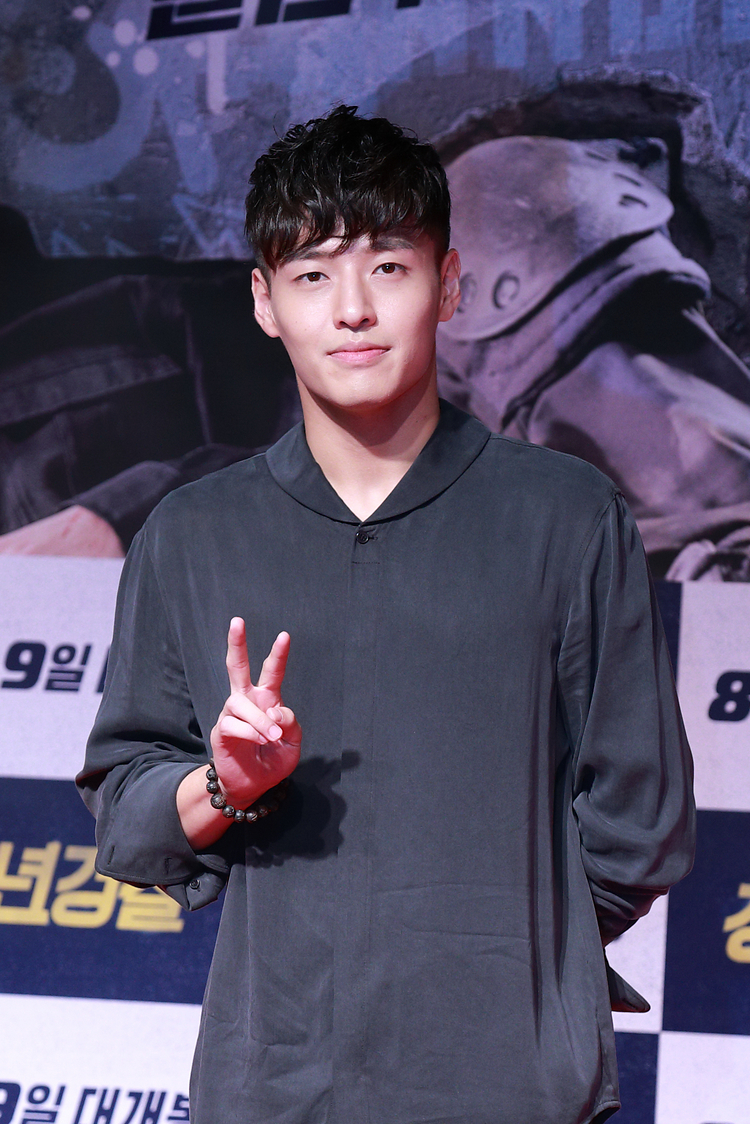
คัง ฮา-นึล

| name = คัง ฮา-นึล
| image = 170807 강하늘 (cropped).jpg
| caption = คัง ฮา-นึลในงานรอบปฐมทัศน์ภาพยนตร์ "Midnight Runners" วันที่ 7 สิงหาคม 2017
| birth_name = คิม ฮา-นึล
| birth_place = ปูซาน เกาหลีใต้
| education = มหาวิทยาลัยจุงอัง - สาขาการละคร (Theatre)
| occupation = นักแสดง
| years_active = 2006–ปัจจุบัน
| agent = TH Company
| module = Infobox Korean name|child=yes|color=lavender|
| rr = Gang Ha-neul
| mr = Kang Hanŭl
| rrborn = Gim Ha-neul
| mrborn = Kim Hanŭl
คัง ฮา-นึล (; เกิด 21 กุมภาพันธ์ ค.ศ. 1990) มีชื่อจริงว่า คิม ฮา-นึล () เป็นนักแสดงชายชาวเกาหลีใต้ เขามีชื่อเสียงจากบทบาทในละครโทรทัศน์เรื่อง "วุ่นรักทายาทพันล้าน" (2013), "มีแซง: อินคอมพลีทไลฟ์ (2014)", "ข้ามมิติ ลิขิตสวรรค์" (2016), "เมื่อดอกเคมีเลียบาน" (2019) และ "Insider (ละครโทรทัศน์เกาหลีใต้)|อินไซเดอร์" (2022) ; และภาพยนตร์เรื่อง "เมอร์นิงเกรฟ" (2014), "Twenty (film)|เทว็นตี้" (2015), "ทงจู: เดอะพอเทรตออฟอะโพเอต" (2016), "ภาพยนตร์ทดลองใหม่ (ภาพยนตร์)|นิวไทรอัล" (2017), "มิดไนท์รันเนอร์" (2017), "Forgotten (ภาพยนตร์ 2017)|ฟอร์เกตเทน" (2017) และ "เดอะไพเรตส์: เดอะลาสต์รอยัลเทรเชอร์" (2022)
ในปี ค.ศ. 2020 คังได้รับรางวัลแบ็กซังอาร์ตอวอร์ดสาขานักแสดงชายยอดเยี่ยม – โทรทัศน์ และอันดับที่ 23 ในจัดอันดับผู้ทรงอิทธิพลในเกาหลีของฟอร์บประจำปี
== อาชีพ ==
ไฟล์:Kang Ha-neul at "Moon Lovers - Scarlet Heart Ryeo" press conference, 24 August 2016 02.jpg|left|thumb|upright|คังฮานึล ในงานแถลงข่าวละครเรื่อง ข้ามมิติลิขิตสวรรค์ เดือนสิงหาคม 2559
คัง ฮา-นึล เริ่มต้นอาชีพนักแสดงในสาย ละครเวที มีผลงานเช่น":en:Spring Awakening|Spring Awakening" (2552), ":en:Thrill Me|Thrill Me" (2553), "Prince Puzzle" (2554), "Black Mary Poppins" (2555), and ":en:Assassins (musical)|Assassins" (2555). ก่อนจะมีผลงานทางการแสดงละครโทรทัศน์ โดยผลงานที่ทำให้เขาเป็นที่รู้จักมากขึ้นได้แก่เรื่อง "หยุดหัวใจ นายไฮโซ" (2556) และ ":en:Misaeng (TV series)|หนุ่มออฟฟิศ พิชิตฝัน" (2557).
ปี 2558 เป็นปีที่ คัง ฮา-นึล ร่วมแสดงในภาพยนตร์ถึงสามเรื่อง ได้แก่ :en:musical film|ภาพยนตร์เพลง เรื่อง ":en:C'est si bon (film)|เซซิบอง อดีตรักนักล่าฝัน", :en:Historical period drama|ภาพยนตร์อิงประวัติศาสตร์ เรื่อง ":en:Empire of Lust|คาฮี ปรารถนาโค่นบัลลังก์" และภาพยนตร์ตลกแนวคัมมิงออฟเอจ (:en:Coming-of-age story|coming-of-age) เรื่อง ":en:Twenty (film)|Twenty"
ปี 2559 เขามีผลงานภาพยนตร์ออกสู่สายตาผู้ชมสองเรื่อง คือ ภาพยนตร์:en:black and white|ขาวดำแนว:en:Biographical film|อัตชีวประวัติ :en:Historical period drama|อิงประวัติศาสตร์ เรื่อง ":en:Dongju: The Portrait of a Poet|Dongju: The Portrait of a Poet" โดยเขาได้รับบาทหน้าที่ในการถ่ายทอดเรื่องราวชีวิตในช่วงราวๆสิบปีสุดท้ายของกวี:en:Yun Dong-ju|ยุนดงจู กวีมากพรสรรค์ผู้ทุกข์ตรมขมขื่น อับอายและได้ถ่ายทอดความรู้สึกเหล่านั้นผ่านบทกวีในช่วงเวลาที่:th:เกาหลีภายใต้การปกครองของญี่ปุ่น|เกาหลีอยู่ภายใต้การปกครองของญี่ปุ่น และ ภาพยนตร์รักตลก เรื่อง ":en:Like for Likes|Like for Likes" ซึ่งเขารับบทเป็นนักแต่งเพลงหนุ่มผู้มีปัญหาความบกพร่องทางการได้ยิน ในปีเดียวกันนี้ เขาได้ร่วมแสดงใน :en:sageuk|ละครอิงประวัติศาสตร์ เรื่อง "ข้ามมิติ ลิขิตสวรรค์" โดยรับบทเป็น องค์ชาย 8 :ko:고려 대종|วังอุค
ในปี 2560 เขามีผลงานภาพยนตร์สามเรื่อง ได้แก่ เรื่อง :en:New Trial (film)|"New Trial" โดยเขารับบทเป็นเด็กหนุ่มที่ต้องใช้ชีวิตอยู่ในเรือนจำนานถึงสิบปีกับความผิดที่ตัวเขานั้นไม่ได้เป็นผู้กระทำ จากนั้นเขามีผลงานที่แสดงร่วมกับ พัก ซอ-จุน ในภาพยนตร์เรื่อง :en:Action film|แอคชั่น :en:Comedy film|ตลก ":en:Midnight Runners|Midnight Runners" ในบทบาทนักเรียนตำรวจผู้ซึ่งฉลาดเรียนเก่งตามตำรา และรวมถึงภาพยนตร์แนว:en:Mystery film|ลึกลับ:en:Thriller film|ระทึกขวัญ เรื่อง ":en:Forgotten (2017 film)|Forgotten" โดยเขาได้รับบทบาทของน้องชาย ผู้ไล่ล่าหาความจริงที่อยู่เบื้องหลังเหตุการณ์แปลกประหลาดที่เกิดขึ้นกับพี่ชายของเขาหลังจากถูกลักพาตัว
==ชีวิตส่วนตัว==
คัง ฮา-นึล เข้ารับ :en:Conscription in South Korea|การเกณฑ์ทหาร ในวันที่ 11 กันยายน 2560 โดยเขาจะประจำการในหน่วยงานตำรวจเป็นระยะเวลา 21 เดือน และมีกำหนดการปลดประจำการณ์ ในวันที่ 10 มิถุนายน 2562
== ผลงานการแสดง ==
===ภาพยนตร์===
===ละครโทรทัศน์===
| class="wikitable"
|-
! width=8|ปี
! ผลงาน
! บทบาท
! เครือข่าย
|-
| align=center | 2550
| "My Mom! Super Mom!"
| ชเว ฮุน
| KBS2
|-
| align=center | 2550-2555
| "Hometown Over the Hill"
| คิม จง-ฮวี
| KBS1
|-
| align=center | 2554
| "Midnight Hospital"
| ยาง ชาง-ซู อ๊ก
| Munhwa Broadcasting Corporation|MBC
|-
| align=center | 2555
| ":en:To the Beautiful You|สลับขั้วมาปิ๊งรัก"
| มิน ฮยอน-แจ
| :en:Seoul Broadcasting System|SBS
|-
| rowspan="4" align=center | 2556
| ":en:Monstar (TV series)|วงเฮ้ว กะล่อนรัก"
| จอง ซอน-อู
| :en:Mnet (TV channel)|Mnet
|-
| ":en:Two Weeks (TV series)|14 วัน ขอให้ฉันปกป้องหัวใจเธอ"
| คิม ซัง-จุน (:en:cameo appearance|cameo)
| rowspan=2|Munhwa Broadcasting Corporation|MBC
|-
| "Drama Festival" "Unrest"
| จุน-คยอง
|-
| "หยุดหัวใจ นายไฮโซ"
| อี ฮโย-ชิน
| rowspan=2|:en:Seoul Broadcasting System|SBS
|-
| rowspan="2" align=center | 2557
| "ขอมองรักด้วยหัวใจ"
| พัค ดง-จู (วัยรุ่น)
|-
| ":en:Misaeng (TV series)|หนุ่มออฟฟิศ พิชิตฝัน"
| จาง เบค-กี
| :en:TVN (South Korea)|tvN
|-
| rowspan="1" align=center | 2558
| ":en:Missing Noir M|Missing Noir M"
| อี จอง-ซู (:en:cameo appearance|cameo, ตอนที่ 1-2)
| :en:Orion Cinema Network|OCN
|-
| rowspan="2" align=center | 2559
| "ข้ามมิติ ลิขิตสวรรค์"
| :ko:고려 대종|วังอุค
| :en:Seoul Broadcasting System|SBS
|-
| ":en:Entourage (2016 TV series)|Entourage"
| rowspan=1|ตัวเอง (:en:cameo appearance|cameo)
| rowspan=1|:en:TVN (South Korea)|tvN
|-
|2562
|:en:When_the_Camellia_Blooms|When the Camellia Blooms
|ฮวัง ยง-ชิก
|KBS
|-
|2565
|Insider
|คิมโยฮัน
|JTBC
|
=== วาไรตี้โชว์ ===
| class="wikitable"
|-
!width=10| ปี
!รายการ
!เครือข่าย
!หมายเหตุ
|-
| align=center | 2557
| rowspan="2"| "รันนิงแมน"
| :en:Seoul Broadcasting System|SBS
| ร่วมกับทีมนักแสดงจาก "ขอมองรักด้วยหัวใจ" (ตอนที่ 190)
|-
| align=center | 2558
| :en:Seoul Broadcasting System|SBS
| ร่วมกับ คิม อู-บิน และ อี จุน-โฮ (ตอนที่ 240)
|-
| rowspan="3"|2559
| ":en:Youth Over Flowers|Youth Over Flowers"
| :en:TVN (South Korea)|tvN
| สมาชิกรายการ
|-
| ":en:Radio Star (TV series)|Radio Star"
| :en:Munhwa Broadcasting Corporation|MBC
| แขกรับเชิญ (ตอนที่ 466)
|-
| "รันนิงแมน"
| :en:Seoul Broadcasting System|SBS
| ร่วมกับ :en:Hong Jong-hyun|ฮง จง-ฮย็อน และ อี จุน-กี (ตอนที่ 314)
|-
| rowspan="4"|2560
| ":en:Life Bar|Life Bar"
| :en:TVN (South Korea)|tvN
| แขกรับเชิญ (ตอนที่ 11)
|-
| ":en:Happy Together (2001 TV series)|Happy Together"
| :en:KBS2|KBS2
| แขกรับเชิญ (ตอนที่ 487)
|-
| ":en:Radio Star (TV series)|Radio Star"
| :en:Munhwa Broadcasting Corporation|MBC
| แขกรับเชิญ (ตอนที่ 538)
|-
| "รันนิงแมน"
| :en:Seoul Broadcasting System|SBS
| ร่วมกับ พัก ซอ-จุน (ตอนที่ 362)
|-
| rowspan="2" |2563
|":en:Funding_Together|Funding Together"
|:en:Munhwa_Broadcasting_Corporation|MBC
|แขกรับเชิญ (ตอนที่ 4 และ 7)
|-
|":en:Traveler_(South_Korean_TV_series)|Traveler (Season 2)"
|:en:JTBC|JTBC
|สมาชิกรายการ ร่วมกับ :en:Ahn_Jae-hong_(actor)|อัน แจ-ฮง และ อง ซ็อง-อู|อง ซอง-อู
|-
|
=== มิวสิกวิดีโอ ===
=== ละครเวที ===
==ผลงานเพลง==
==รางวัลและการเข้าชิง==
| class="wikitable"
|-
! ปี
! งานประกาศรางวัล
! ประเภทรางวัล
! ผลงานที่ถูกเสนอชื่อเข้าชิงรางวัล
! ผล
! อ้างอิง
|-
| rowspan="2" |2557
| 16th :en:Seoul International Youth Film Festival|Seoul International Youth Film Festival
| Best Young Actor
|"หยุดหัวใจ นายไฮโซ", "ขอมองรักด้วยหัวใจ"
|
|
|-
|:en:2014 SBS Drama Awards|22nd :en:SBS Drama Awards|SBS Drama Awards
| New Star Award
|"ขอมองรักด้วยหัวใจ"
|
|
|-
| rowspan="8" |2558
| 9th Cable TV Broadcasting Awards
| Star Award - Actor
| rowspan="2" |":en:Misaeng (TV series)|หนุ่มออฟฟิศ พิชิตฝัน"
|
|
|-
|:en:4th APAN Star Awards|4th :en:APAN Star Awards|APAN Star Awards
| Best New Actor
|
|
|-
|:en:51st Paeksang Arts Awards|51st :en:Baeksang Arts Awards|Baeksang Arts Awards
| Best New Actor (Film)
| rowspan="7" |":en:Twenty (film)|Twenty"
|
|
|-
| 35th Golden Cinematography Awards
| Newcomer Award
|
|
|-
| Korean Film Actors' Guild Awards
| Best New Actor
|
|
|-
| 15th Korea World Youth Film Festival
| Favorite New Actor
|
|
|-
|:en:52nd Grand Bell Awards|52nd :en:Grand Bell Awards|Grand Bell Awards
| Best New Actor
|
|
|-
|:en:36th Blue Dragon Film Awards|36th :en:Blue Dragon Film Awards|Blue Dragon Film Awards
| Best New Actor
|
|
|-
| rowspan="6" |2559
| 21st :en:Chunsa Film Art Awards|Chunsa Film Art Awards
| Best New Actor
|
|
|-
| 8th MTN Broadcast Advertisement Festival
|:en:Television advertisement|CF Star Award
|
|
|
|-
|:en:25th Buil Film Awards|25th :en:Buil Film Awards|Buil Film Awards
| Best Actor
|":en:Dongju: The Portrait of a Poet|Dongju: The Portrait of a Poet"
|
|
|-
| 1st :en:tvN|tvN 10 Awards
| Scene Stealer, Actor
|":en:Misaeng (TV series)|หนุ่มออฟฟิศ พิชิตฝัน"
|
|
|-
| 1st :en:Asia Artist Awards|Asia Artist Awards
| Best Star Award, Actor
| rowspan="2" |"ข้ามมิติ ลิขิตสวรรค์"
|
|
|-
|:en:2016 SBS Drama Awards|24th :en:SBS Drama Awards|SBS Drama Awards
| Excellence Award, Actor in a Fantasy Drama
|
|
|-
| 2560
|:en:4th Wildflower Film Awards|4th :en:Wildflower Film Awards|Wildflower Film Awards
| Best Actor
|":en:Dongju: The Portrait of a Poet|Dongju: The Portrait of a Poet
|
|
|-
|2561
|7th Yegreen Musical Award
|Best Actor
|"Shinheung Military Academy"
|
|
|-
| rowspan="5" |2562
|2020 Korea First Brand Awards
|Best Actor
| rowspan="10" |:en:When_the_Camellia_Blooms|When the Camellia Blooms
|
|
|-
| rowspan="4" |:en:2019_KBS_Drama_Awards|KBS Drama Awards
| Top Excellence Award, Actor | Top Excellence Award, Actor
|
|
|-
| Excellence Award, Actor in a Mid-length Drama | Excellence Award, Actor in a Mid-length Drama
|
|
|-
|Netizen Award
|
|
|-
| Netizen Award | Best Couple Award with กง ฮโย-จิน|gong hyo-jin
|
|
|-
| rowspan="5" |2563
|Brand Customer Loyalty Awards 2020
|Most Influential Actor (Drama)| Most Influential Actor (Drama)
|
|
|-
|:en:56th_Baeksang_Arts_Awards|56th Baeksang Arts Awards
|Best Actor
|
|
|-
|47th Korean Broadcasting Awards
|Best Actor| Best Actor
|
|
|-
| rowspan="2" |15th Seoul International Drama Awards
|Best Actor| Best Actor
|
|
|-
|Outstanding Korean Actor| Outstanding Korean Actor
|
|
|
==อ้างอิง==
==แหล่งข้อมูลอื่น==
* Kang Ha-neul at SEM Company
*
*
*
หมวดหมู่:นักร้องชายชาวเกาหลีใต้
หมวดหมู่:บุคคลจากปูซาน
หมวดหมู่:นักแสดงภาพยนตร์ชาวเกาหลีใต้
หมวดหมู่:นักแสดงชายชาวเกาหลีใต้
หมวดหมู่:นักแสดงละครโทรทัศน์ชายชาวเกาหลีใต้
หมวดหมู่:นายแบบเกาหลีใต้
หมวดหมู่:ผู้เข้าแข่งขันรายการรันนิ่งแมน
หมวดหมู่:ศิษย์เก่าจากมหาวิทยาลัยจุงอัง
หมวดหมู่:นักแสดงชายจากปูซาน